Domenico Toschi

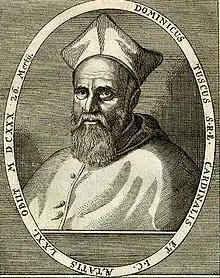

Domenico Toschi (June 11, 1535 – March 26, 1620) was an Italian soldier, jurist, and cardinal of the Catholic Church.